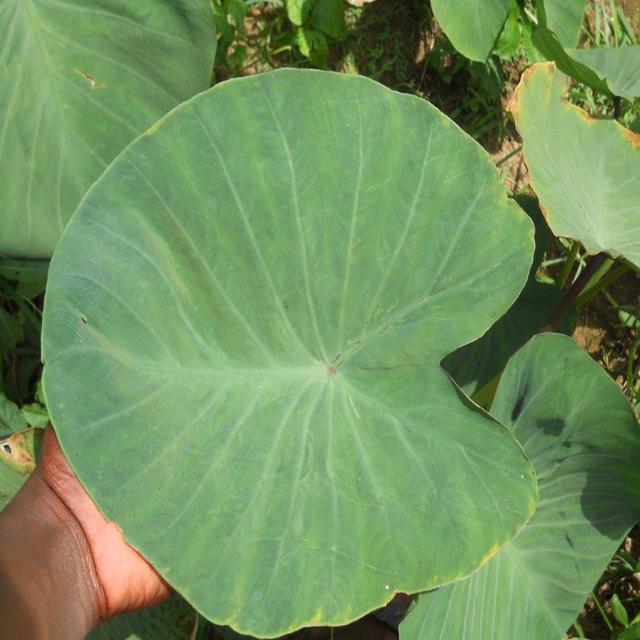
Label: Healthy